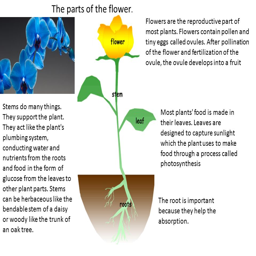
the parts of the flower .